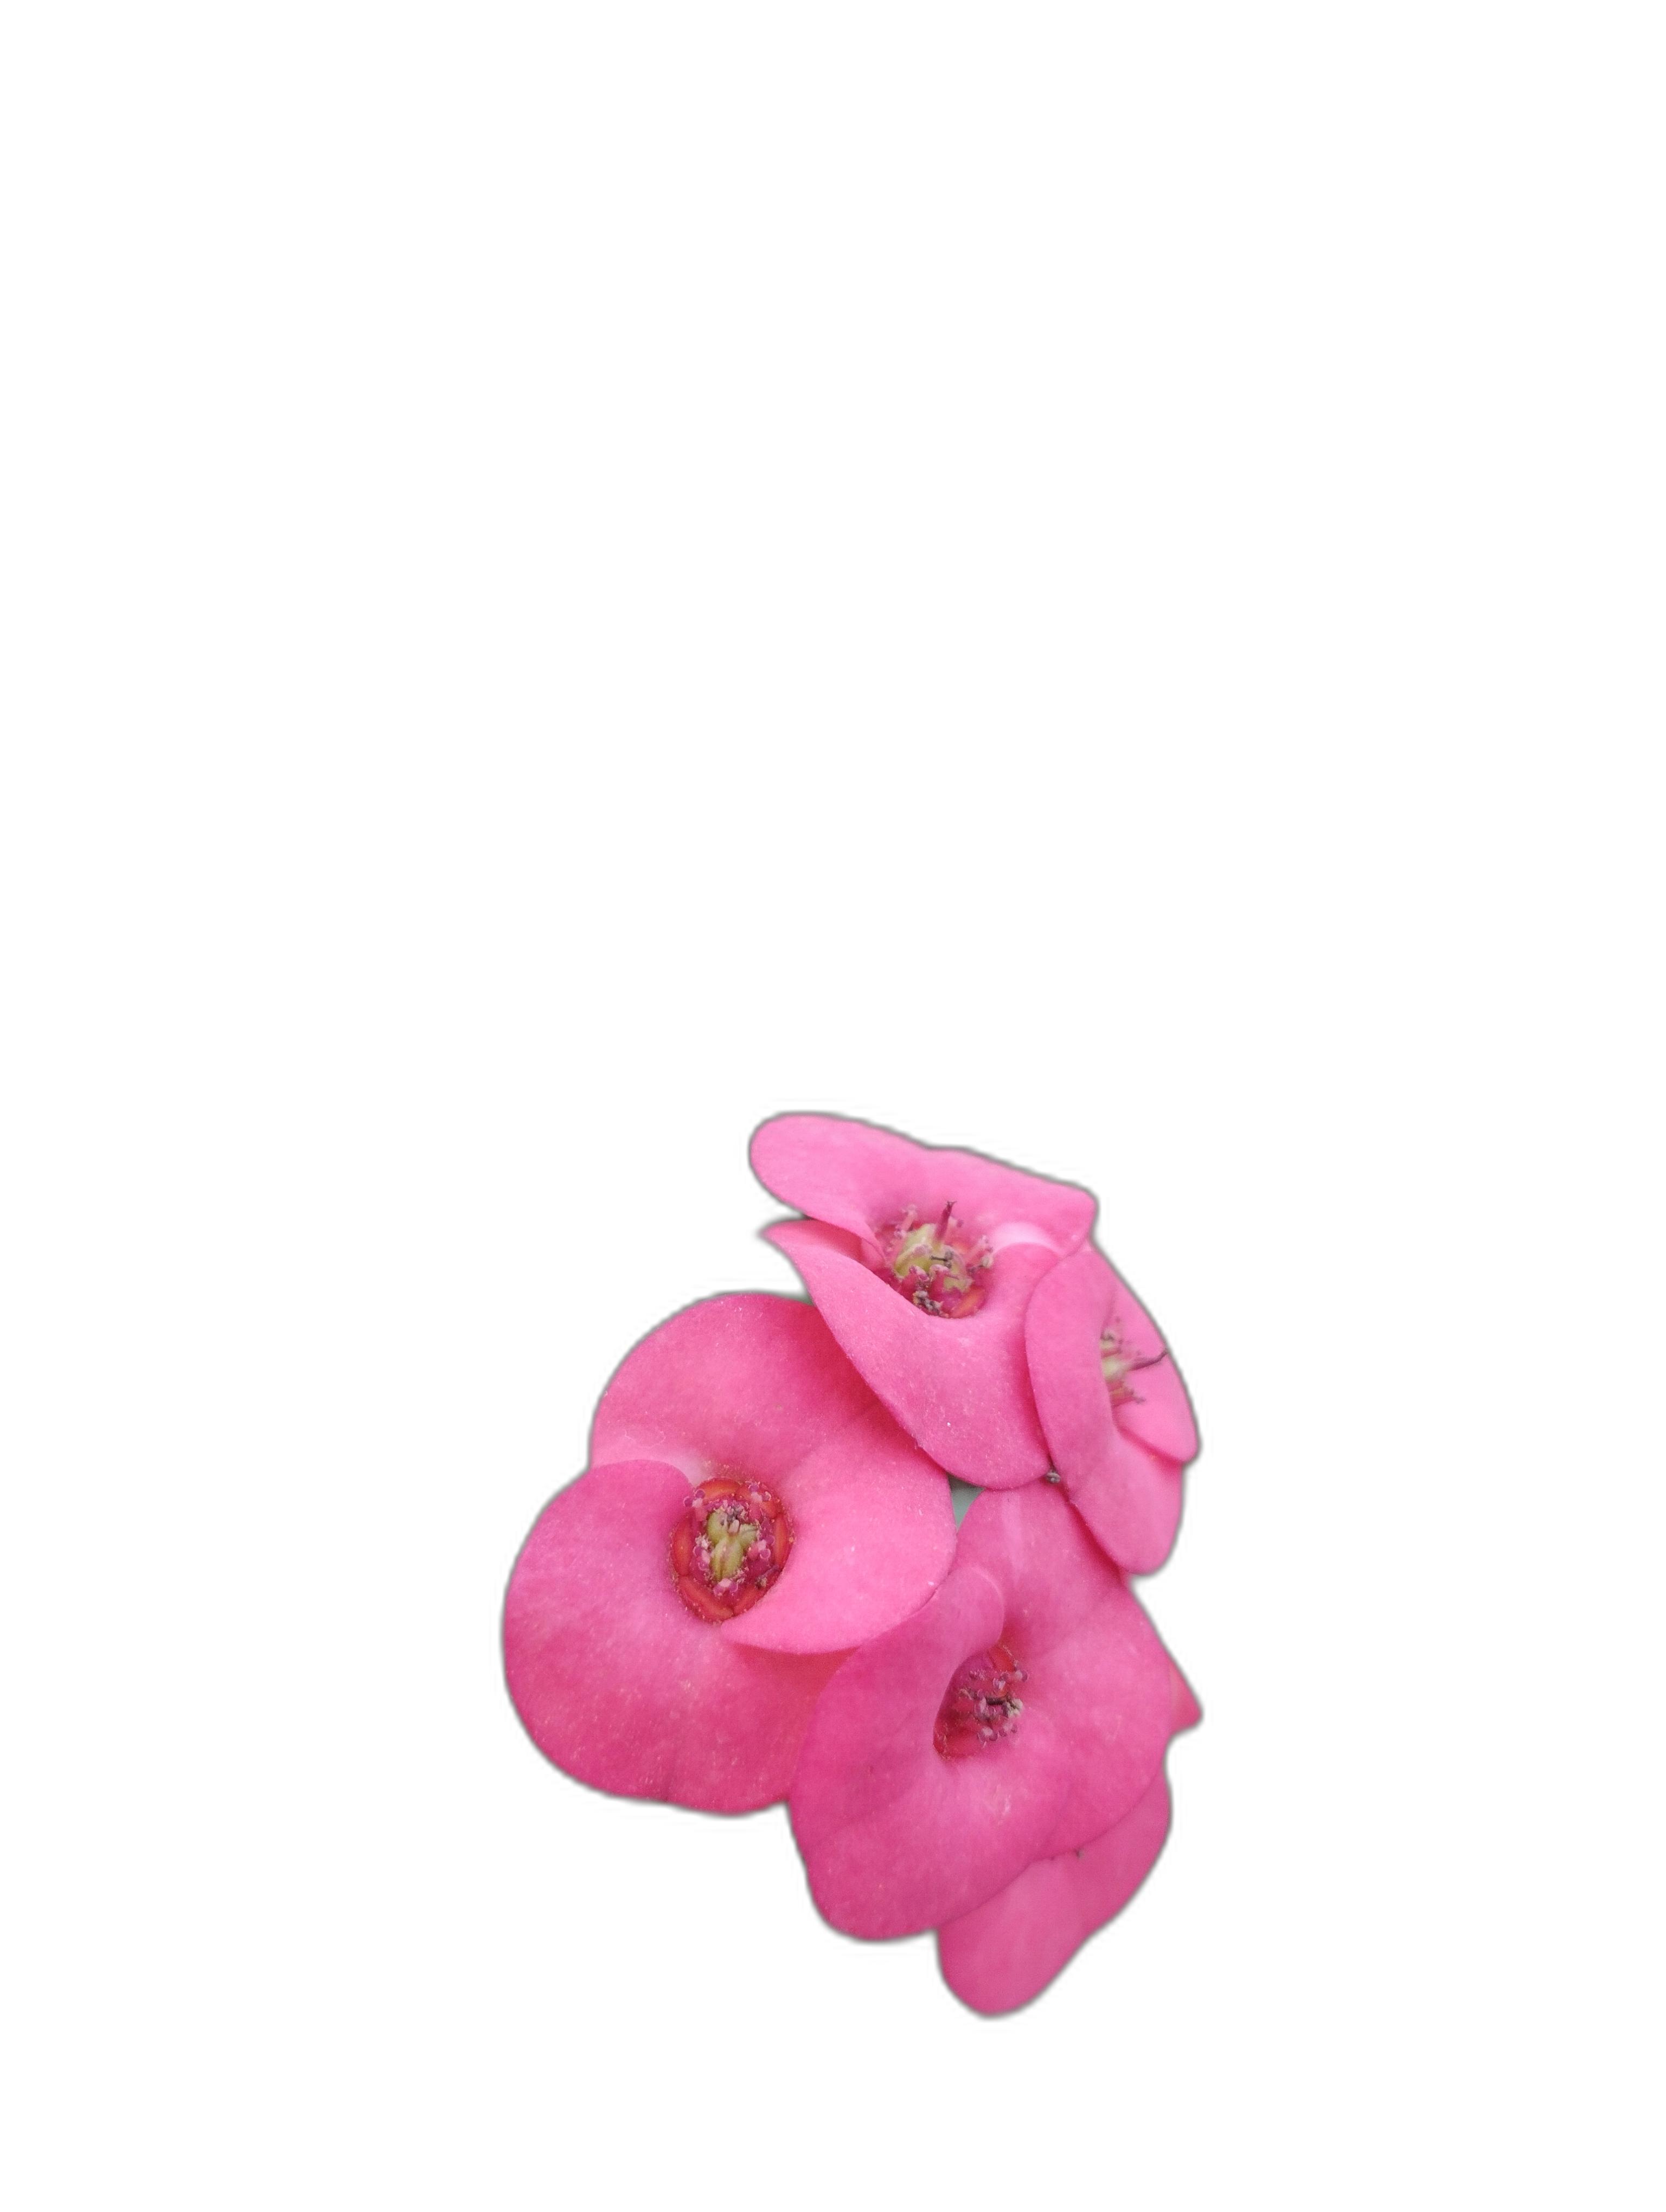
Label: Crown of thorns